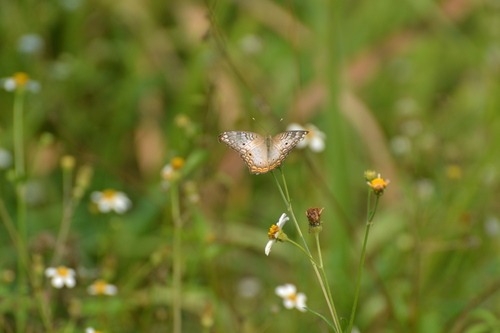
Scientific name: Anartia jatrophae
Common name: White peacock
Family: Nymphalidae
Order: Lepidoptera
Pollinator type: Primary pollinator
Habitat: Gardens, parks, and open areas
Geographic range: Southern United States to Argentina
Conservation status: Least Concern